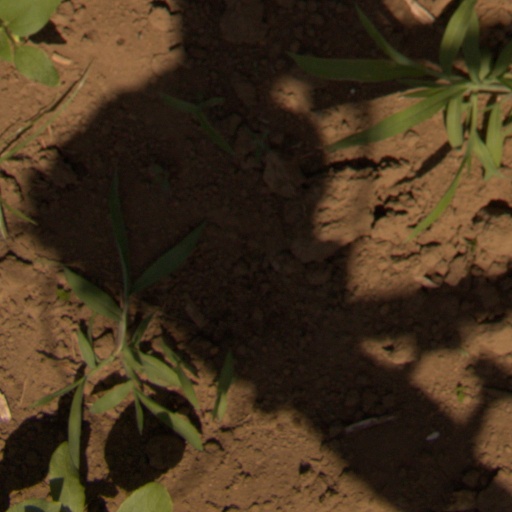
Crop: Jerusalem artichoke